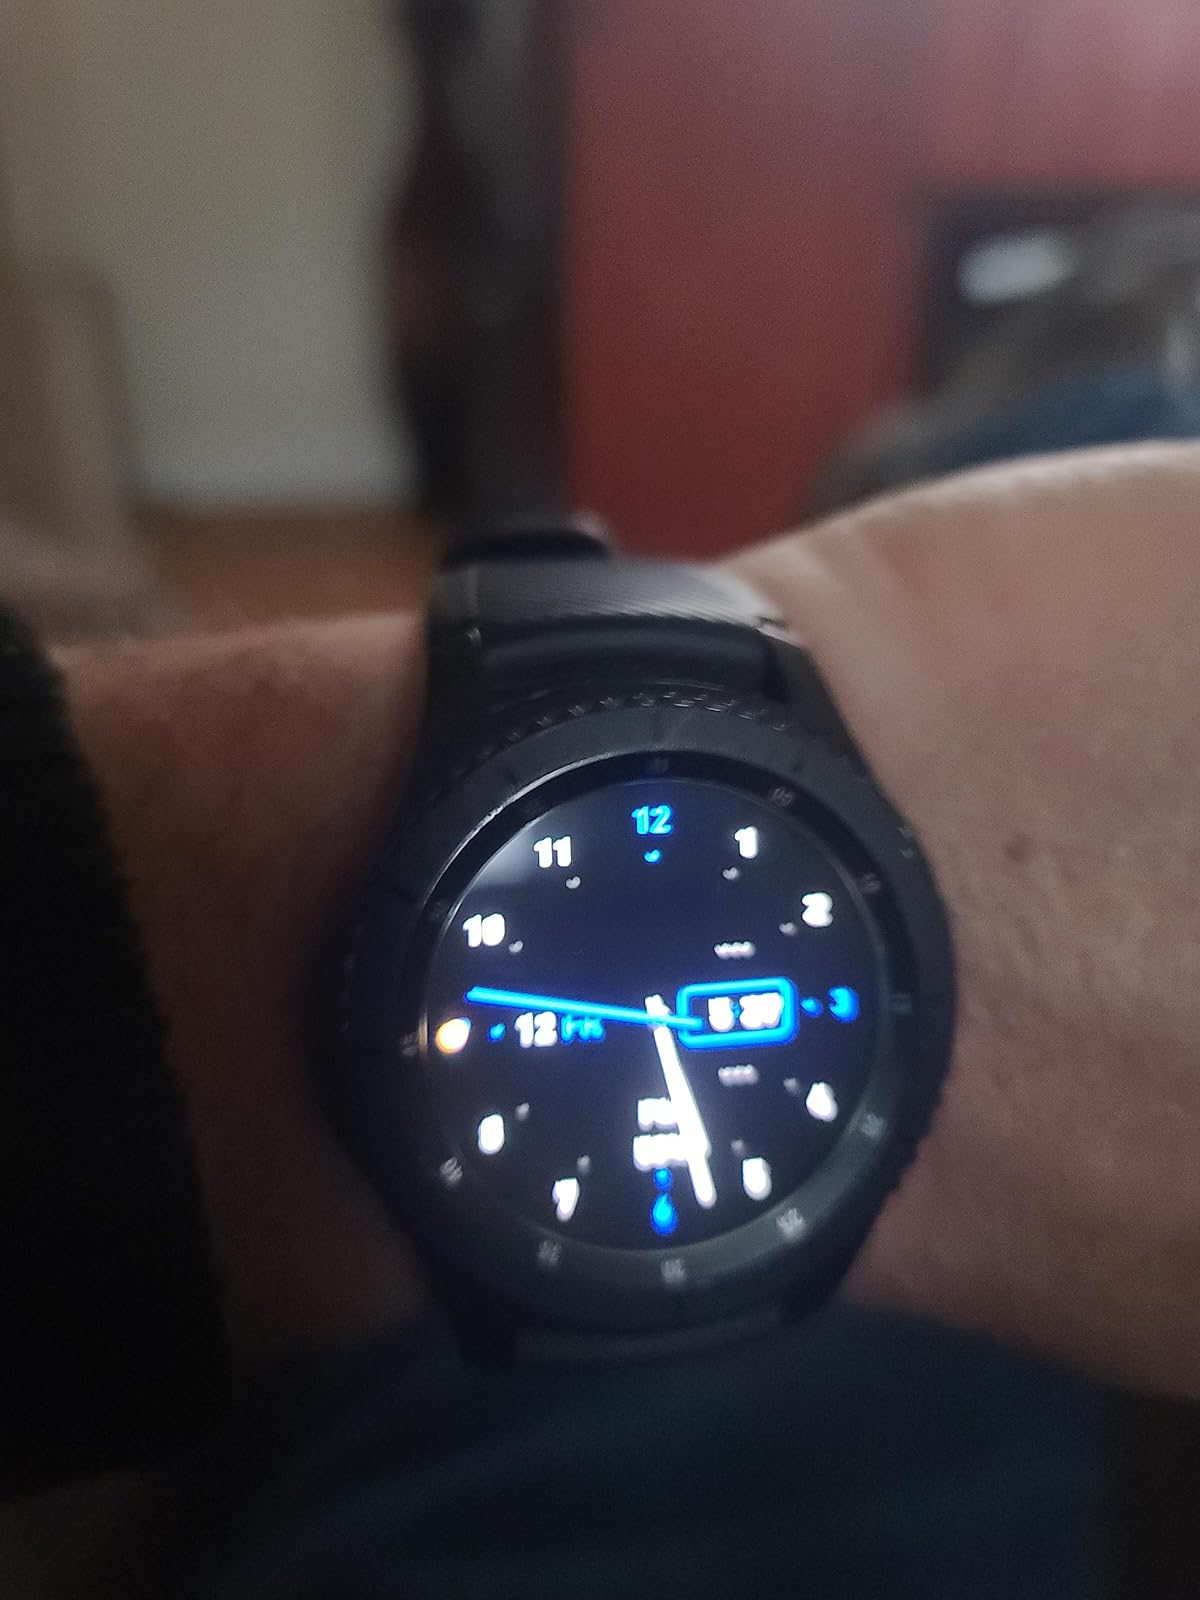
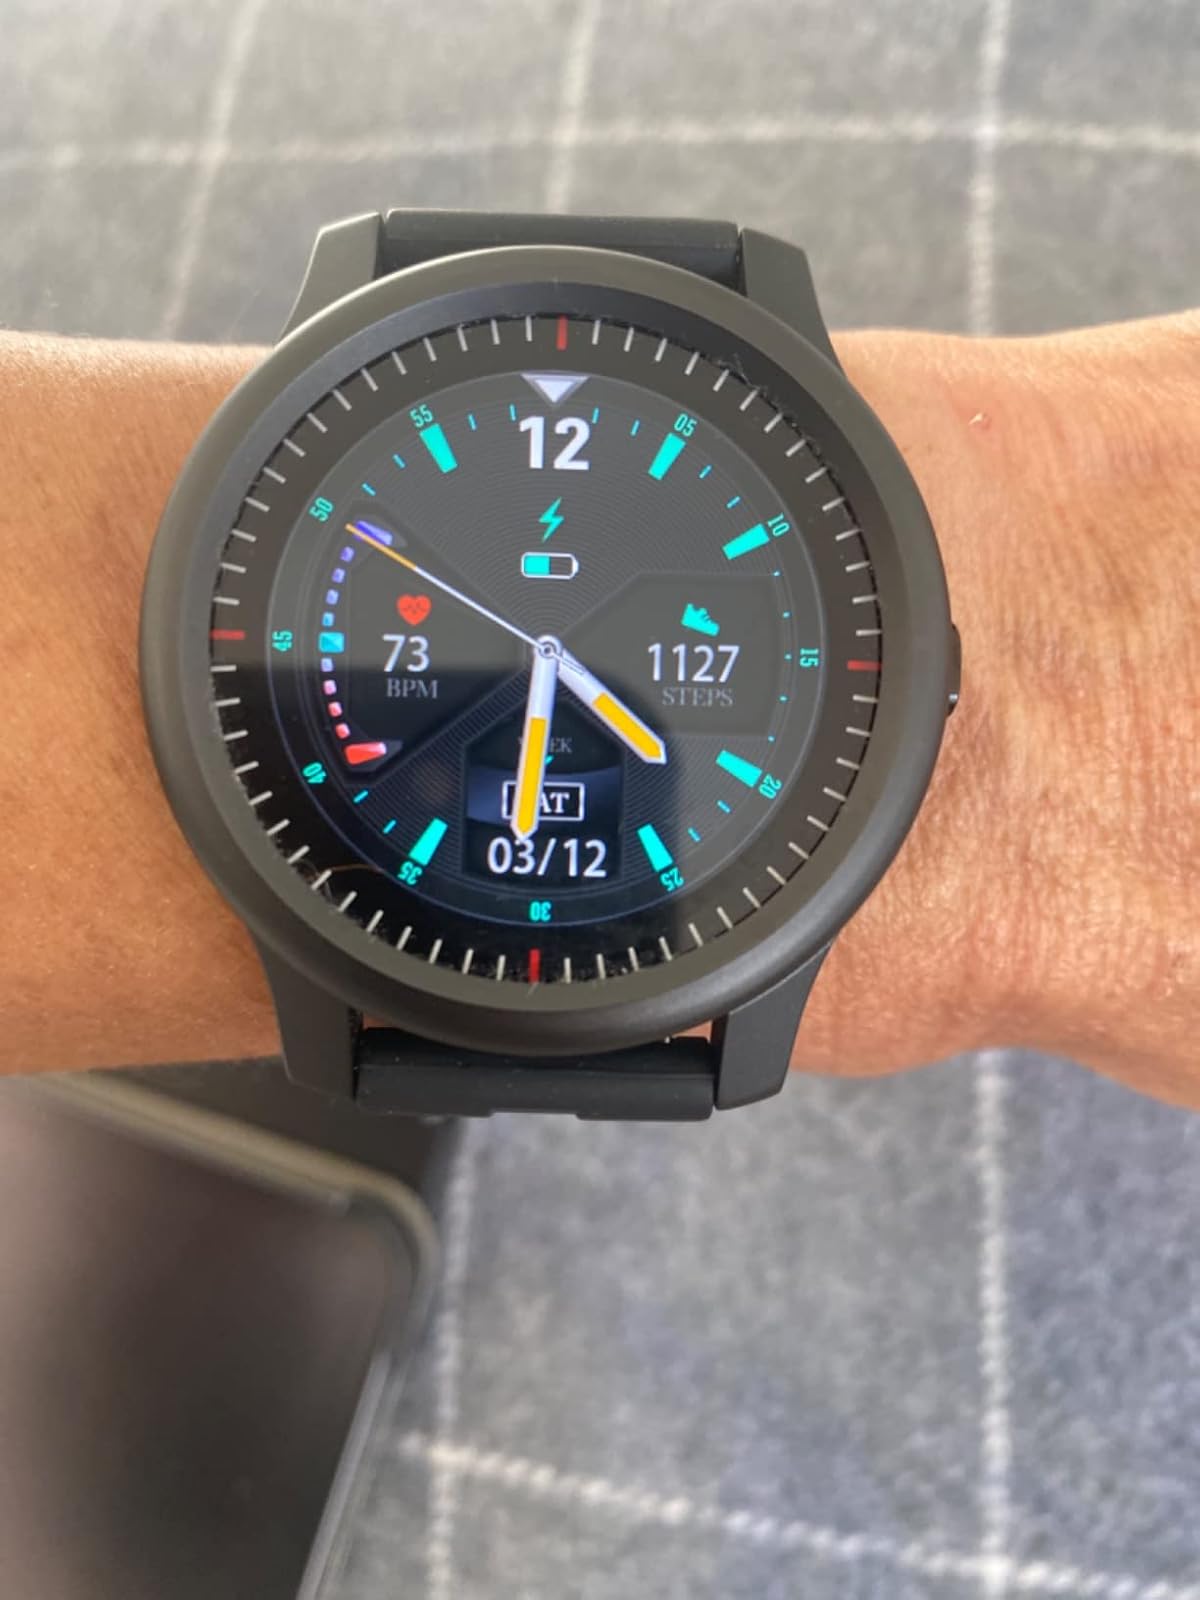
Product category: smartwatch
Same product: no